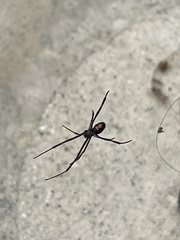
Species: Lactrodectus_hesperus